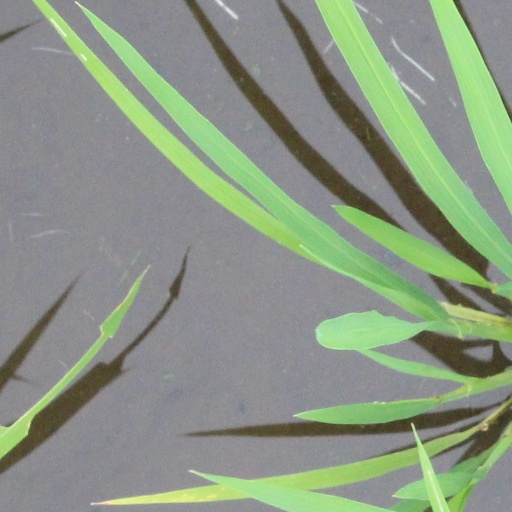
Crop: rice